MTBD (song)

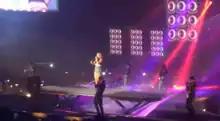
CL performing the track on 2NE1's in Jakarta in June 2014

CL performed the track live for the first time on 2NE1's two-day stop on their All or Nothing World Tour in Seoul on March 1 and 2, 2014. On March 7, a video of her tour performance was uploaded to 2NE1's YouTube channel. The stage was met with favorable reception among fans, who praised CL's stage charisma, stating that "it's not a joke", and "it's a live jackpot". The track was performed months later for the 2014 YG Family Power World Tour.